DIGIC

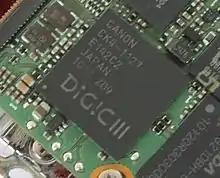
DIGIC III in Canon Powershot A3100

DIGIC II is a single chip system introduced in 2004, unlike the first DIGIC, that allowed for more compact designs. DIGIC II also improved upon the original by adding a larger buffer and increasing processing speed. It has been used in some advanced consumer-level cameras and many digital SLRs such as Canon EOS 5D and Canon EOS 30D.